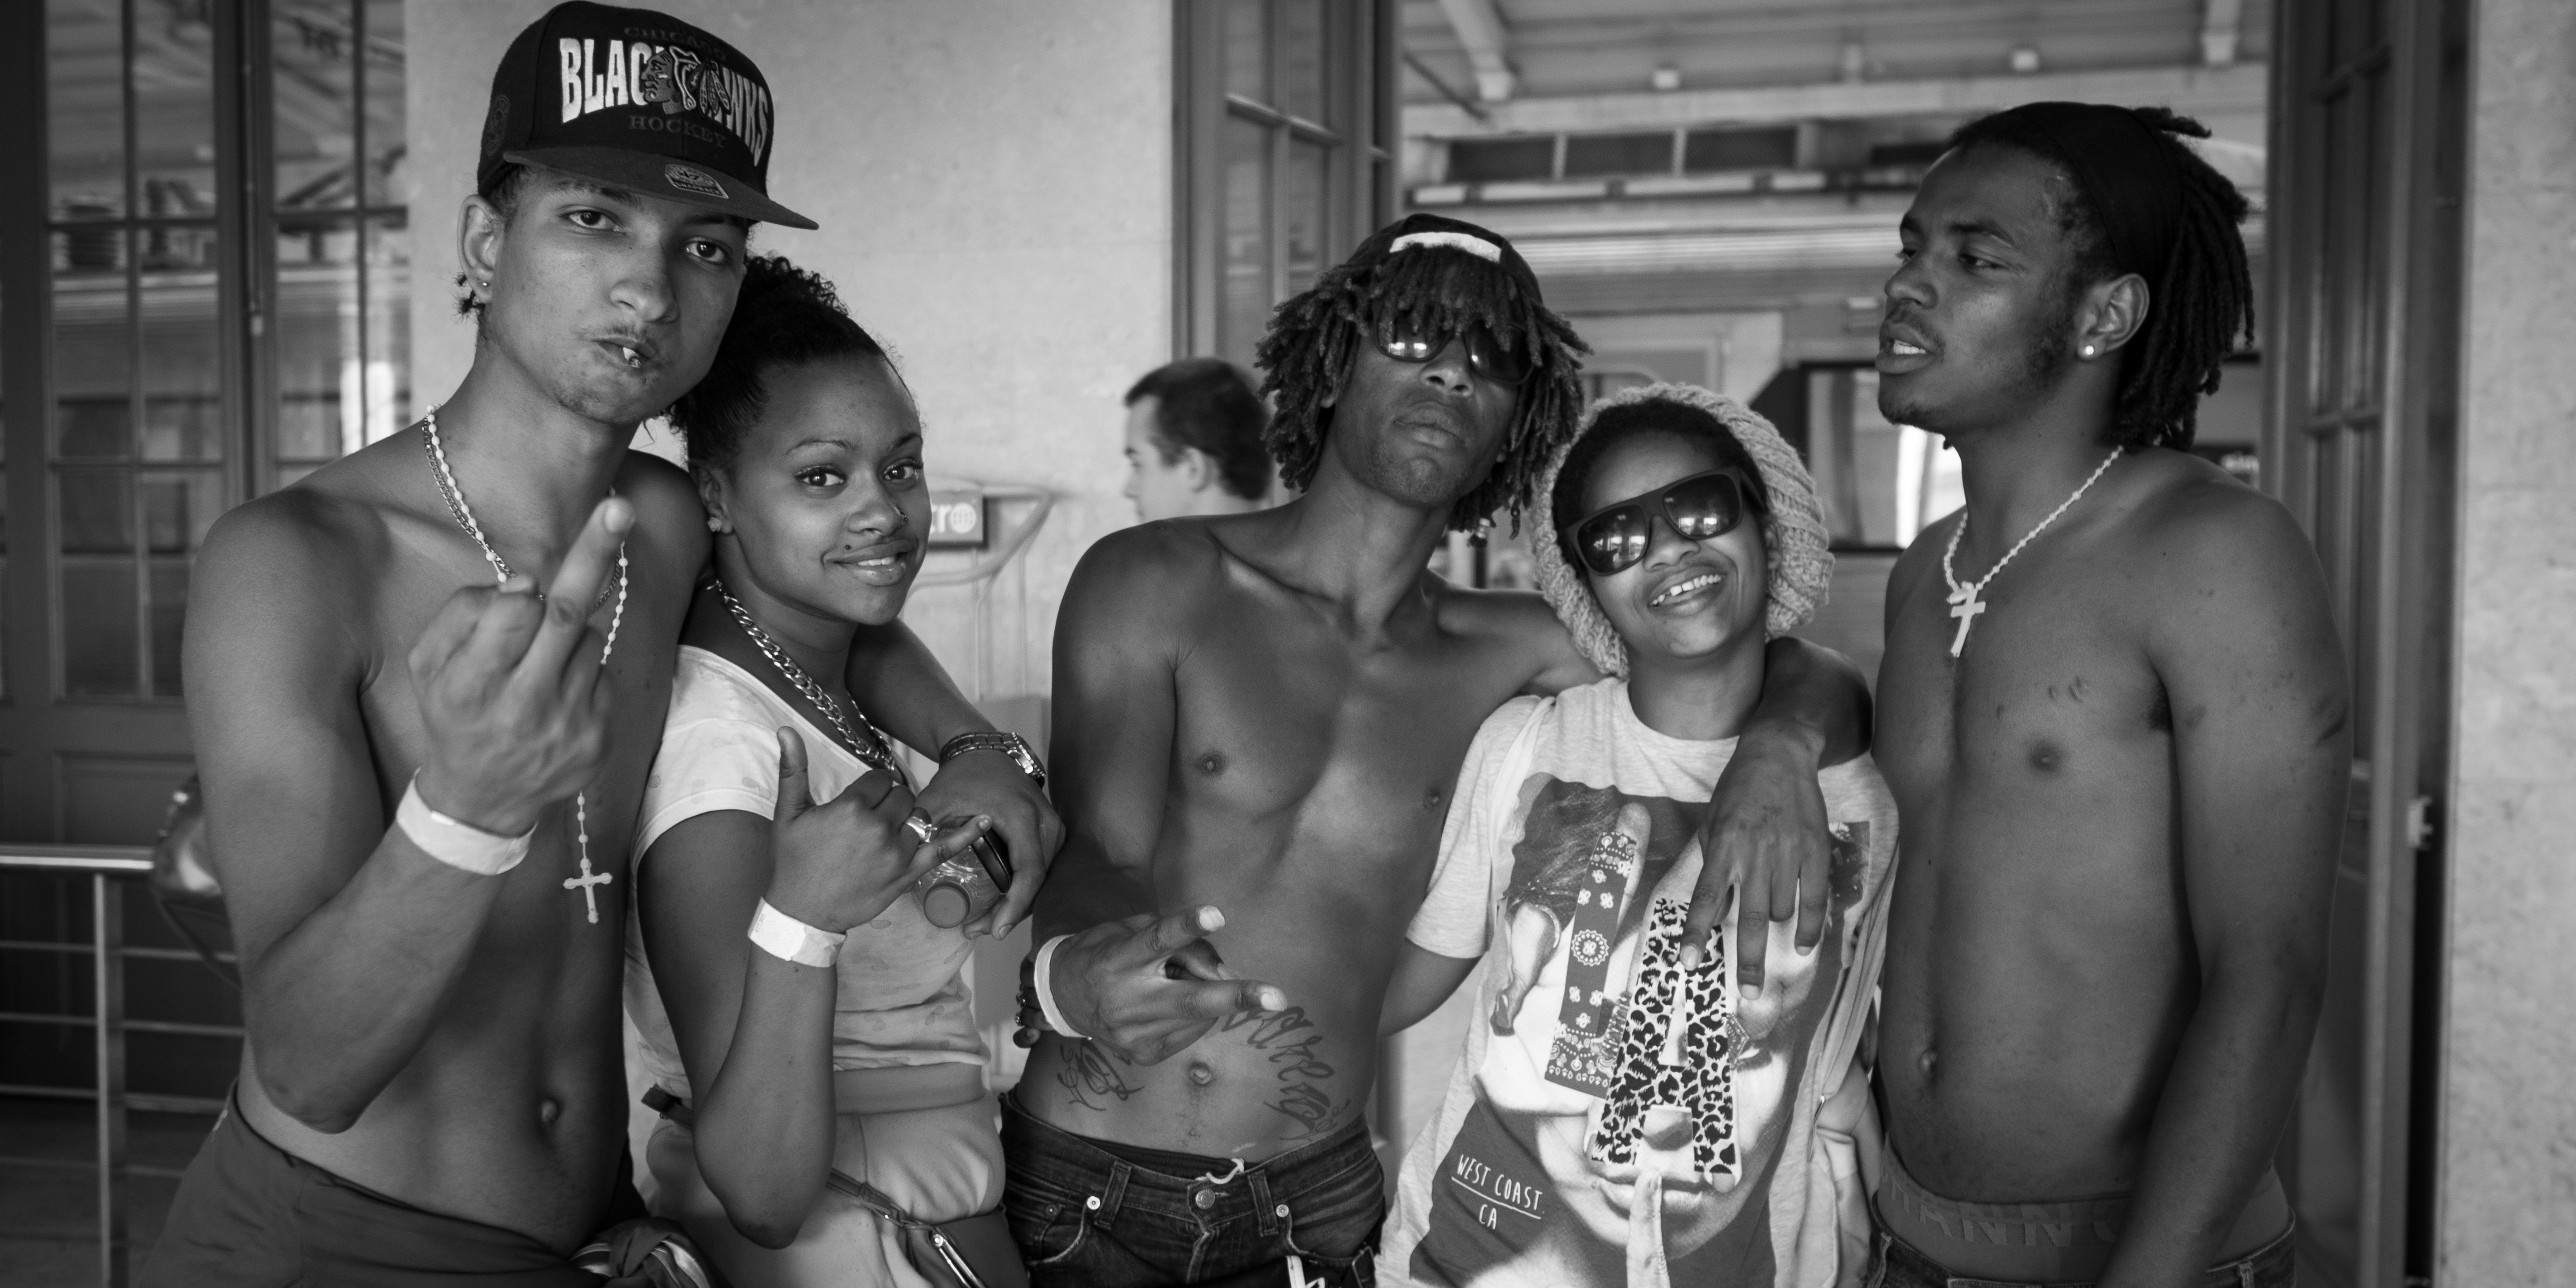
man, person, black and white, people, white, street, photography, ebook, male, training, black, monochrome, streetphotography, flickr, thomas, video, olympus, photograph, omd, fuji, leica, monochrom, leuthard, hcb, thomasleuthard, monochrome photography, social group